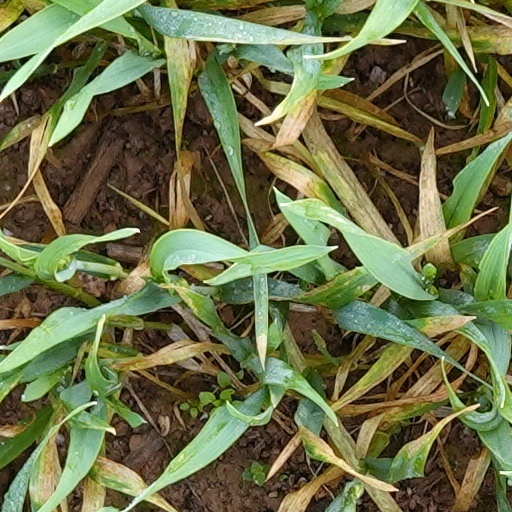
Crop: wheat